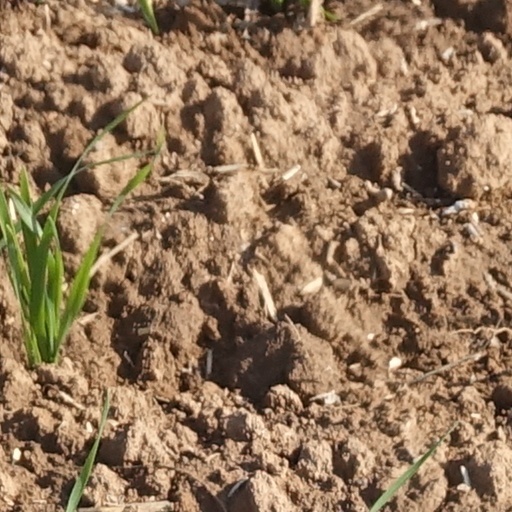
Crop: wheat